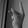
ASL letter: K